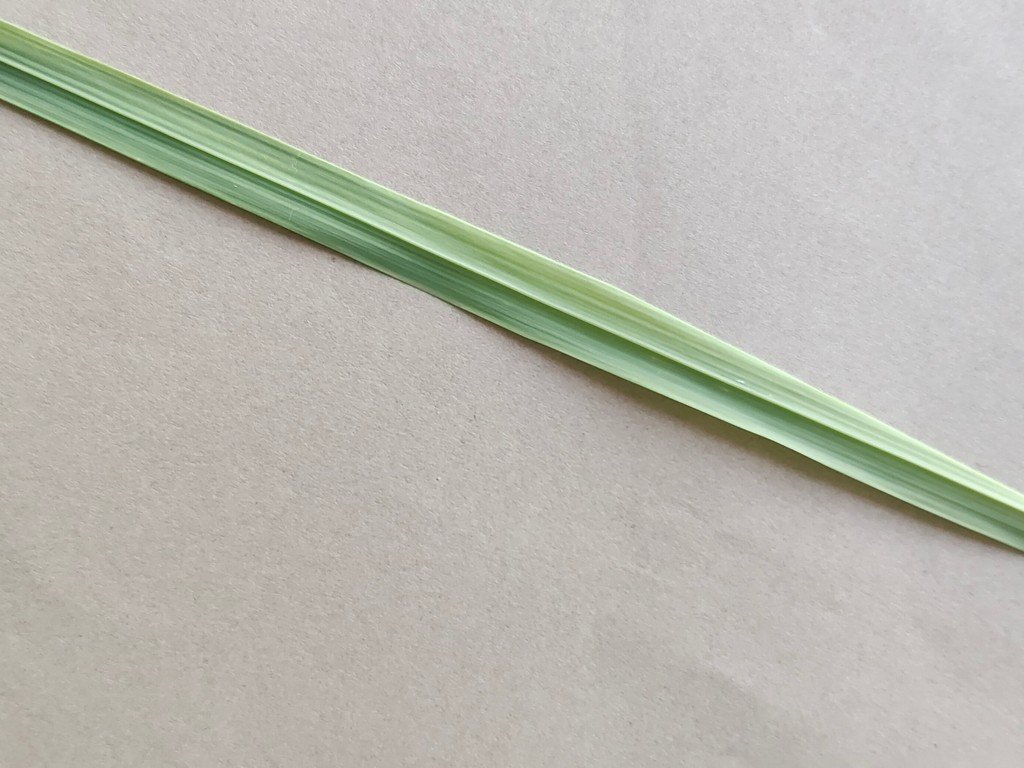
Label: Healthy